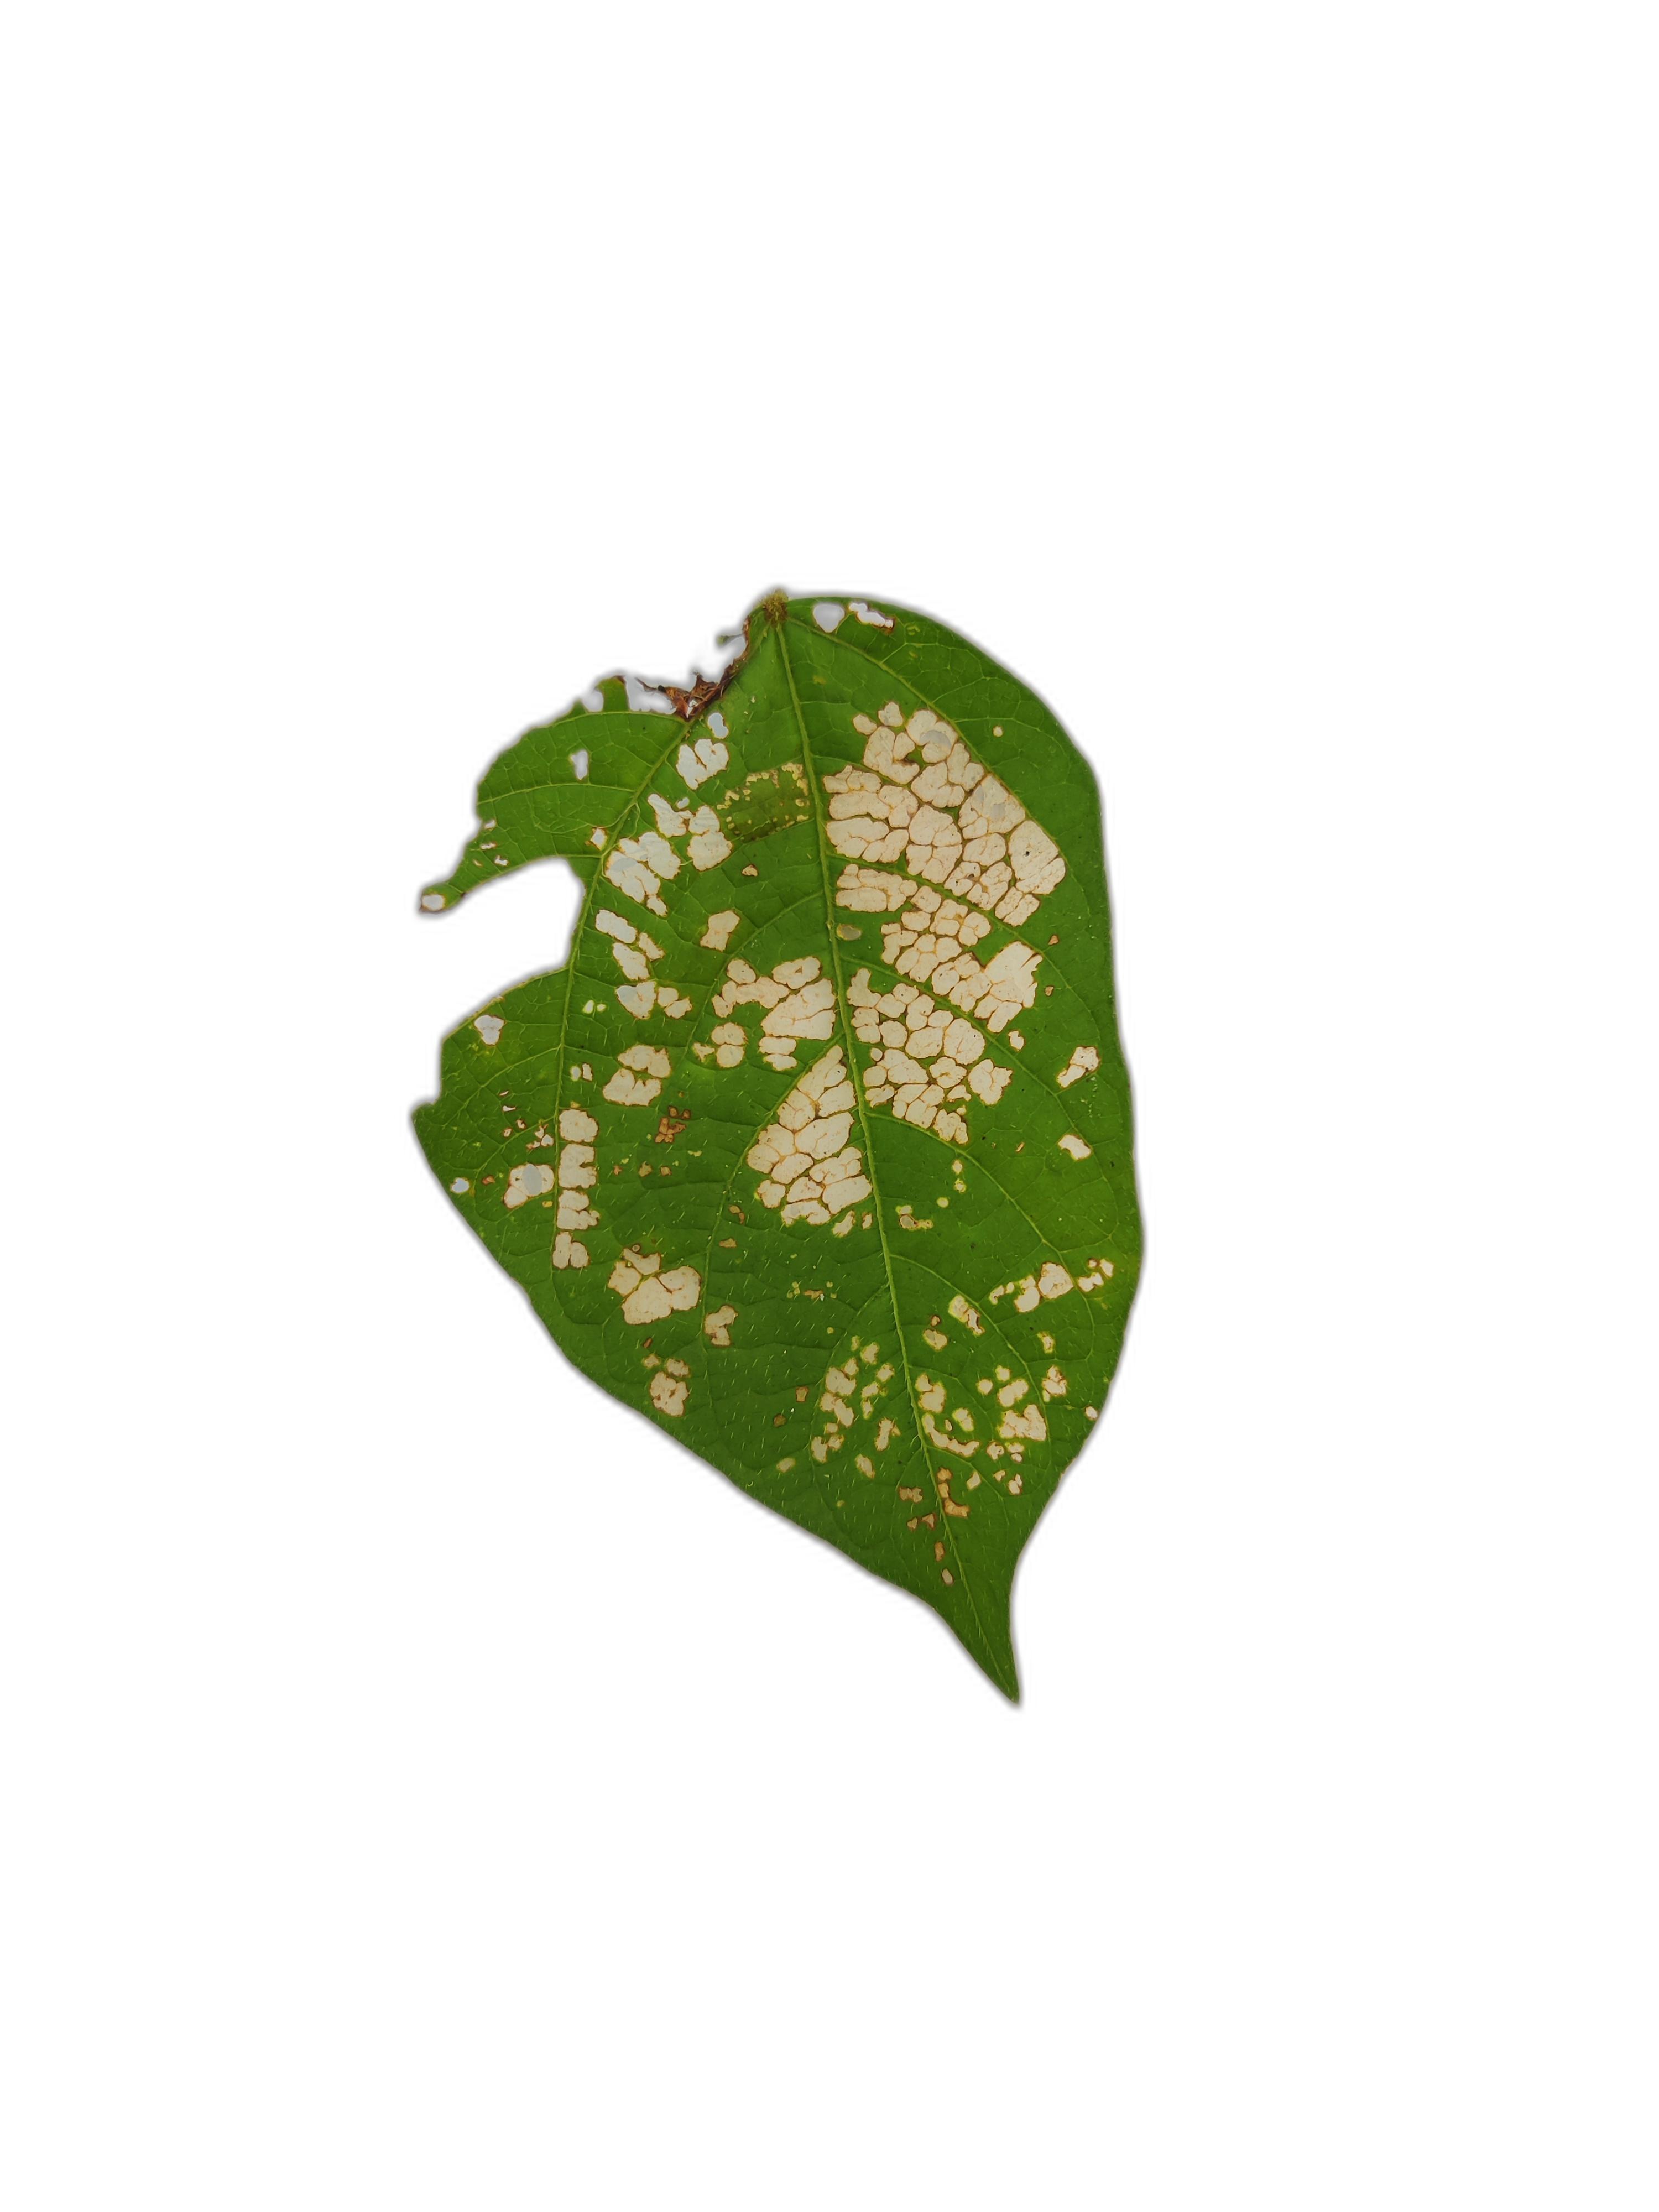
Label: Insect